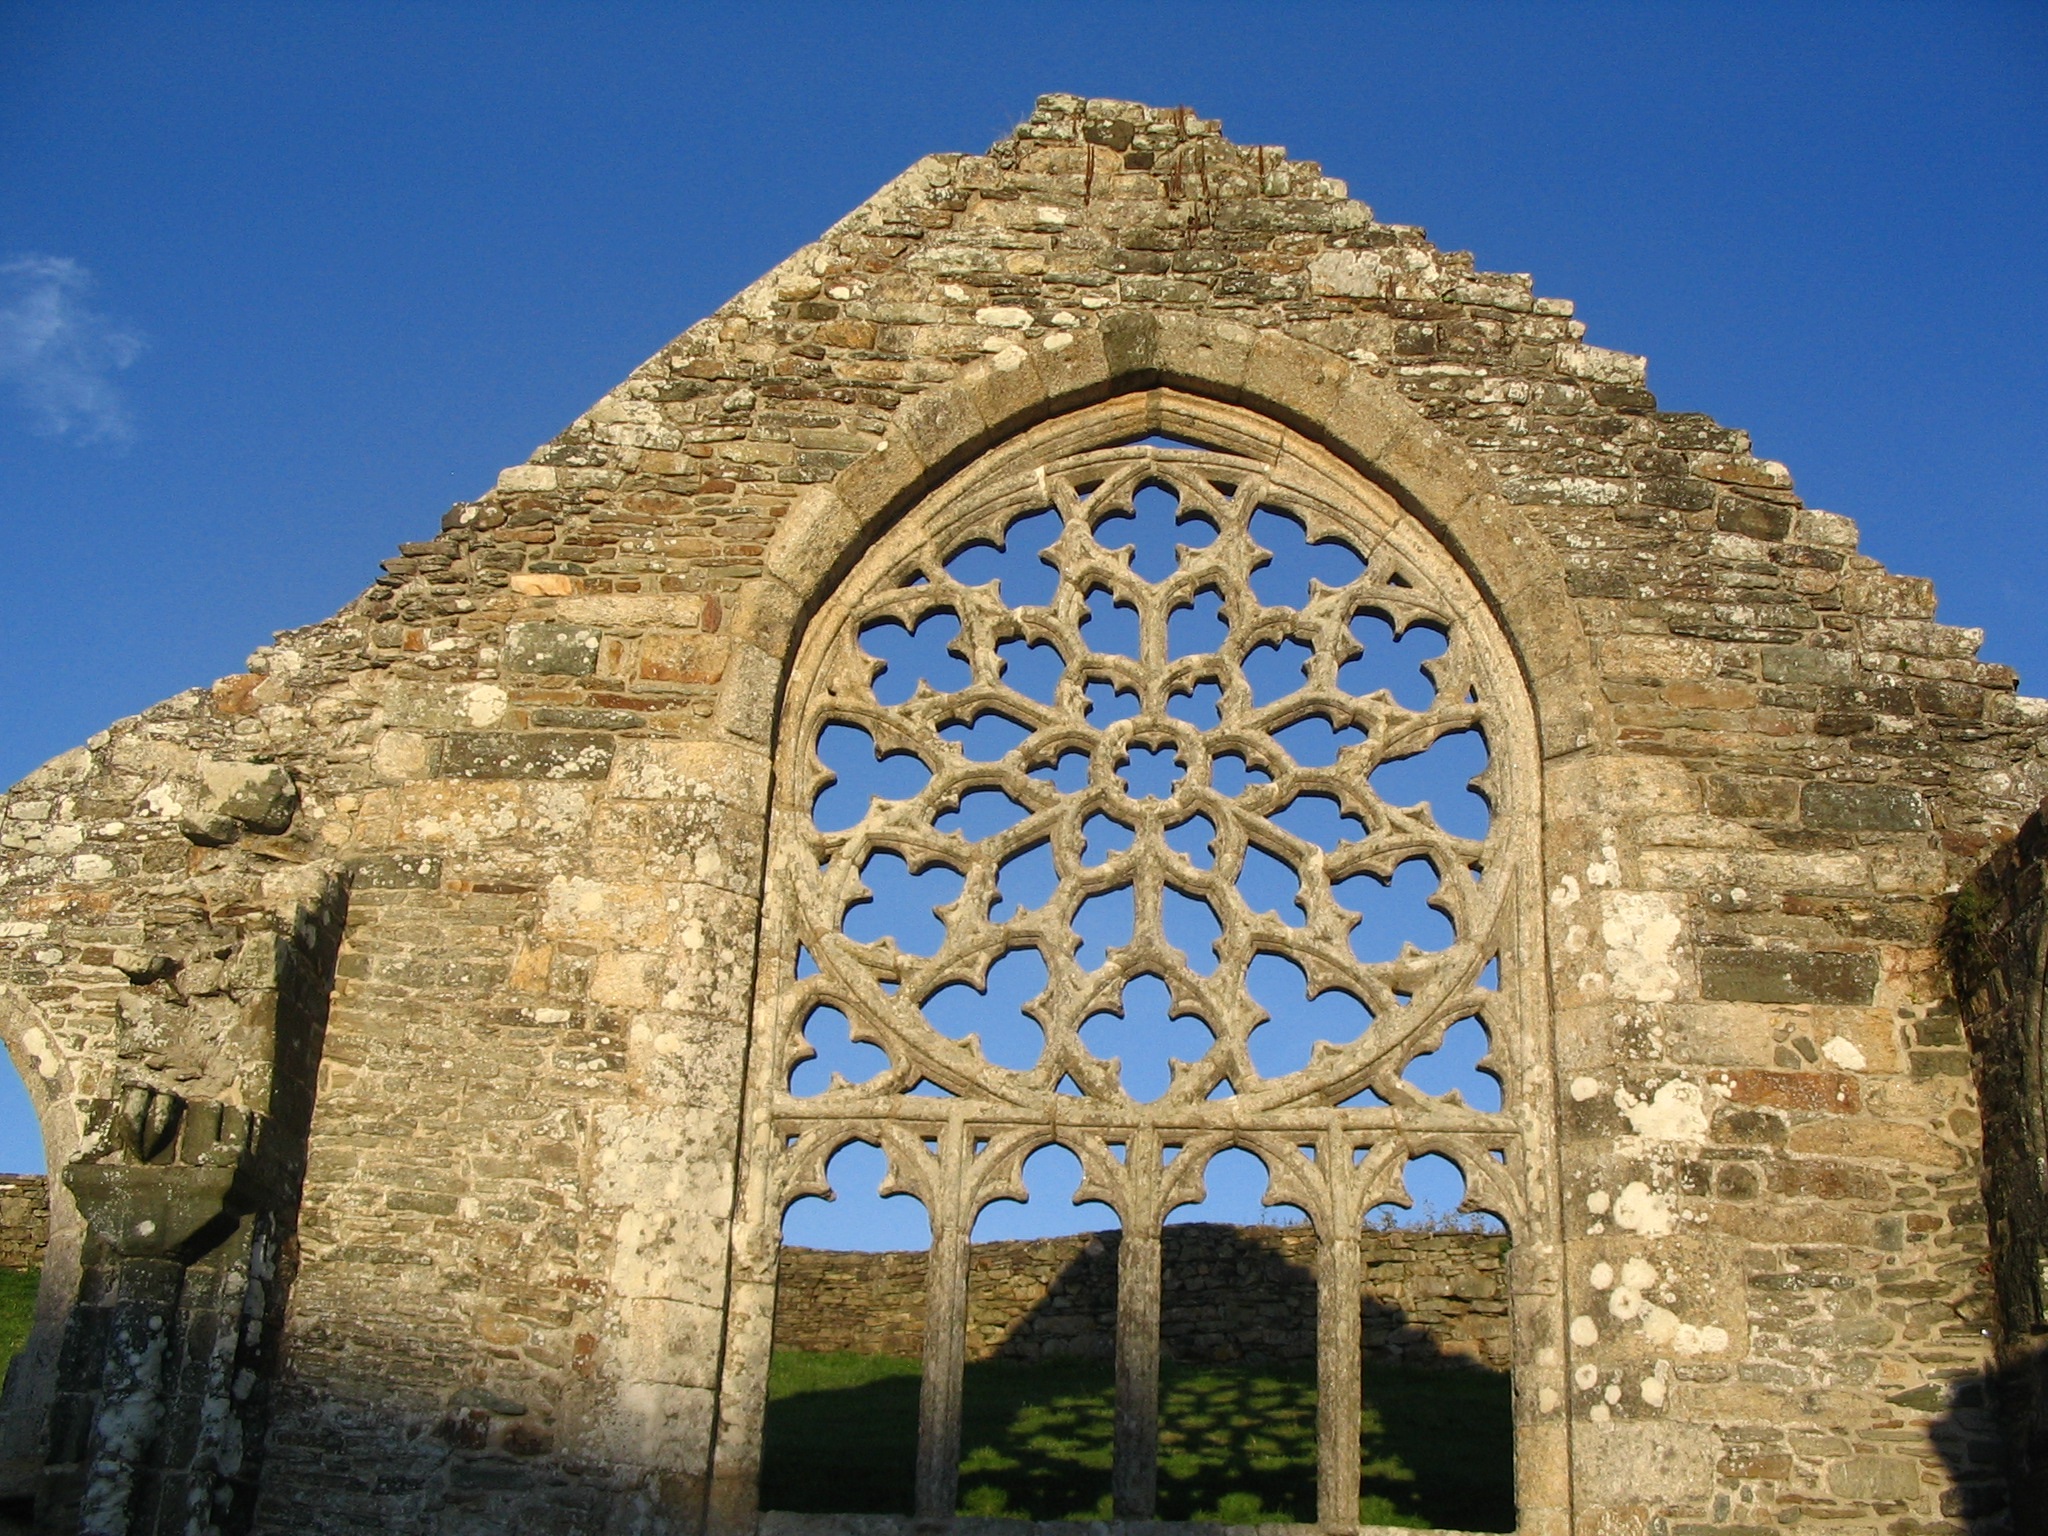
architecture, building, stone, france, arch, ancient, landmark, facade, church, cathedral, chapel, tourism, place of worship, medieval, ruins, monastery, abbey, estate, brittany, gothic architecture, unesco world heritage site, rose window, 12th century, historic site, ancient history, ancient roman architecture, byzantine architecture, chapelle de languidou, plovan